Wildlife of China

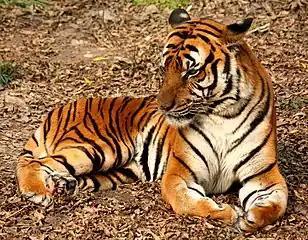
A South China tiger at the Shanghai Zoo

China's big cat species include the tiger, leopard, snow leopard and clouded leopard.